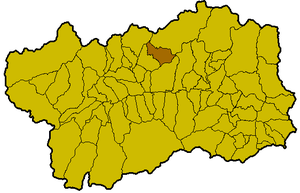
Localisation de la commune d'Oyace à l'intérieur de la Vallée d'Aoste. Italiano: Posizione del comune di Oyace all'interno della Valle d'Aosta.
Oyace est une commune italienne de la Vallée d'Aoste faisant partie de la communauté de montagne Grand-Combin.